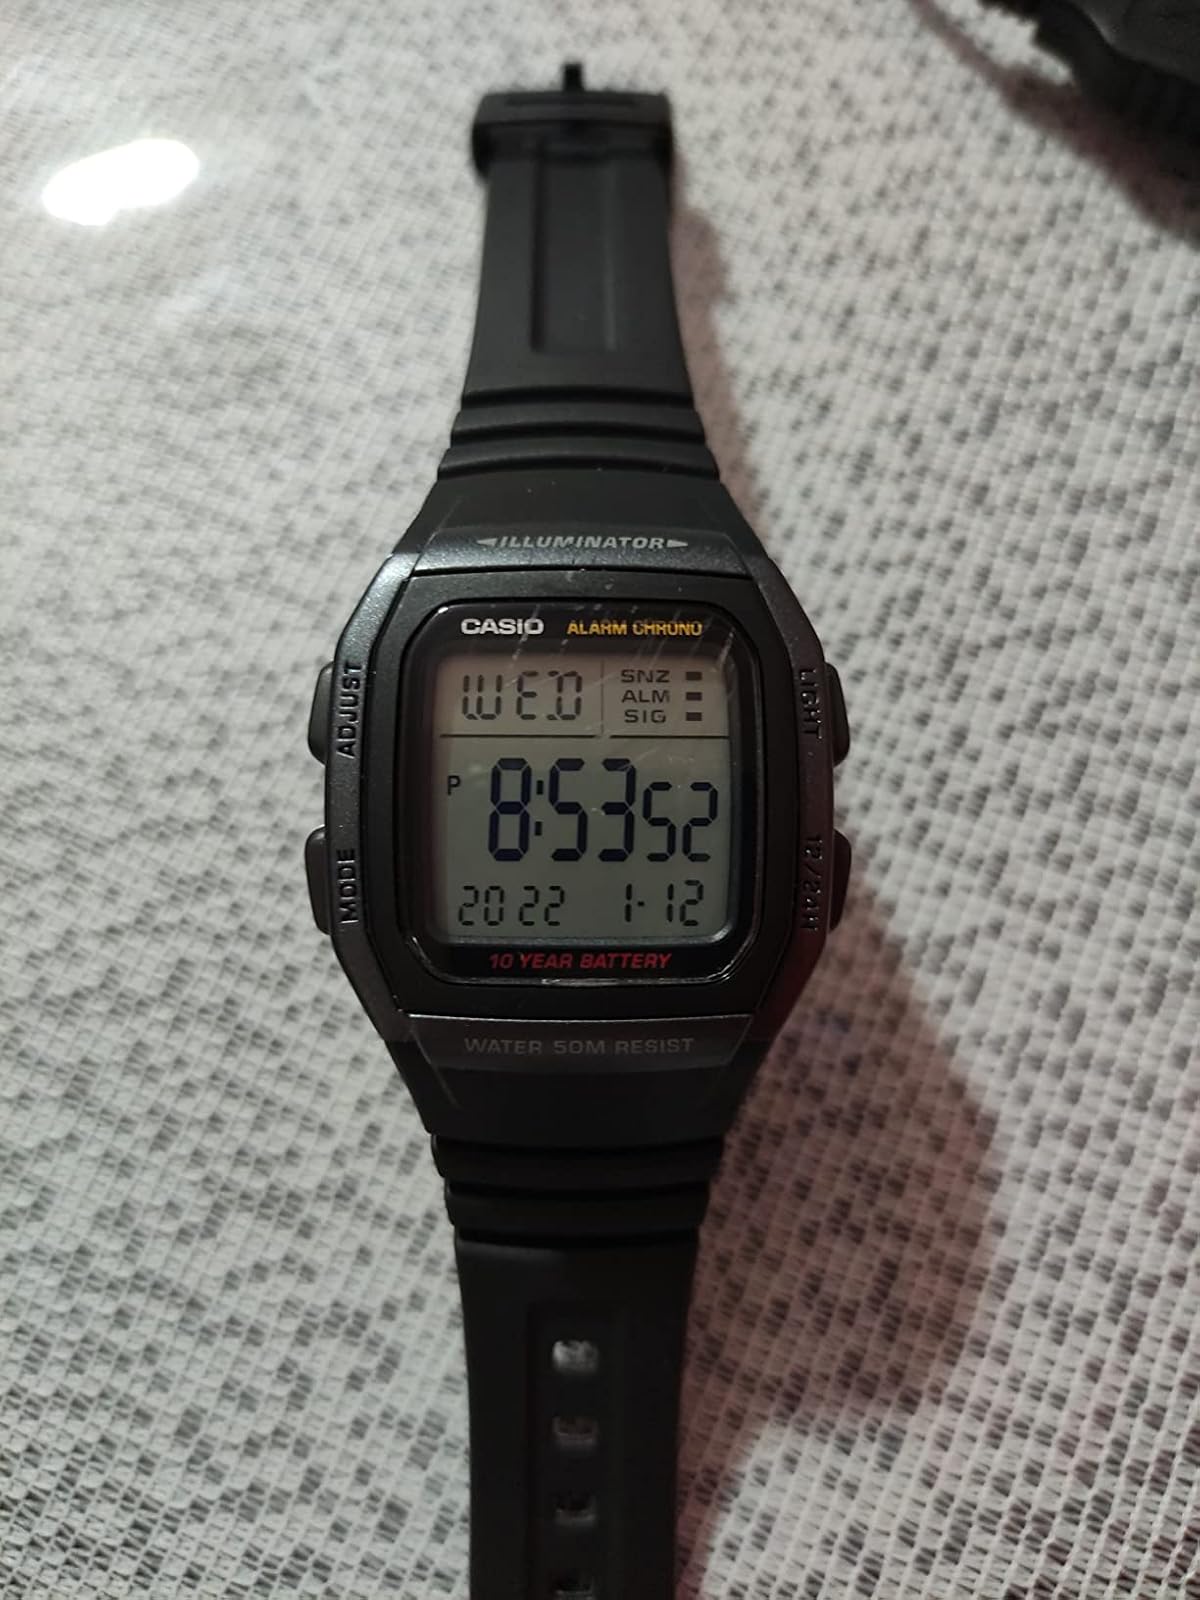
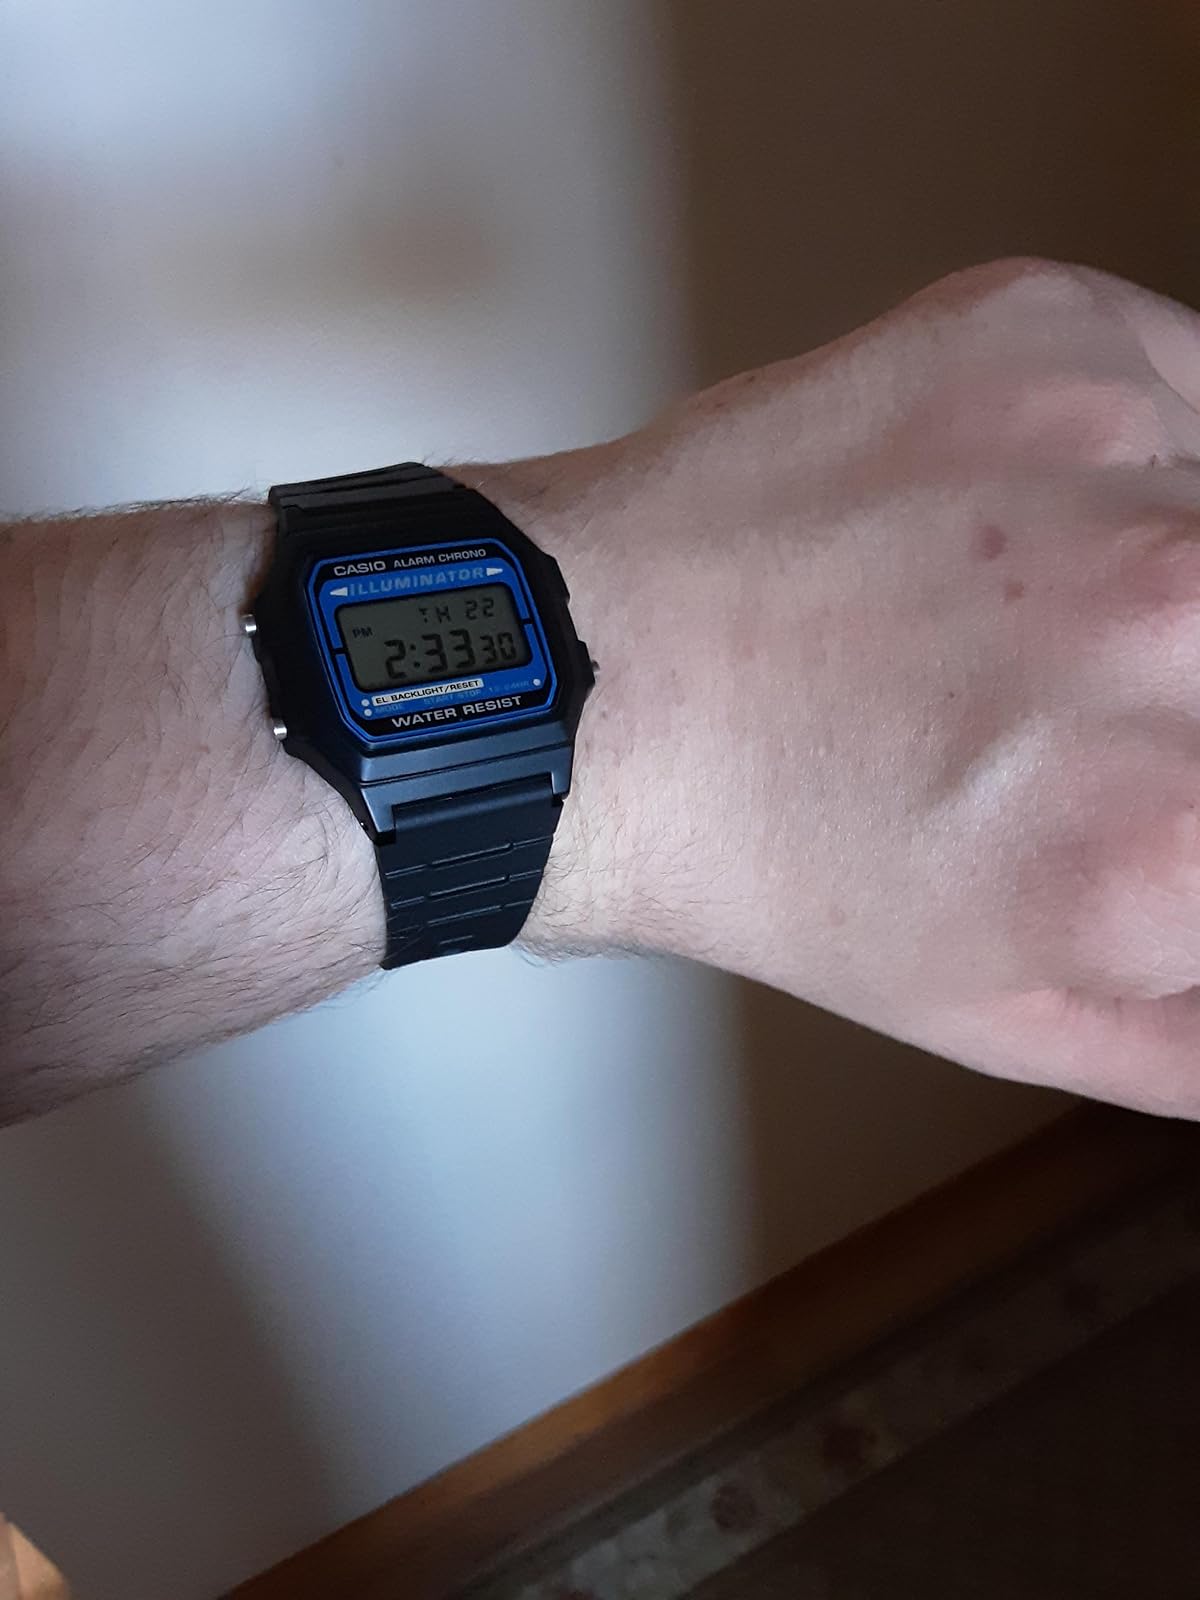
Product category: accessories_watch
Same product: no